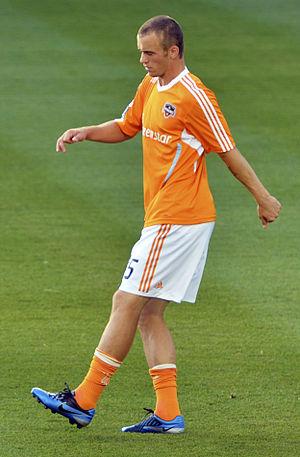
Cam Weaver est un footballeur américain né le 10 juin 1983 à Kent dans l'État de Washington. Il évolue au poste d'attaquant avec les Sounders de Seattle en MLS.